Hipódromo Argentino de Palermo

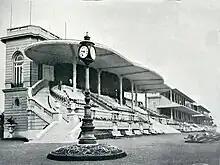
The stands in 1920

In 1908, the original buildings and grandstands were replaced with a Beaux Arts grandstand designed by Louis Faure-Dujarric, still in use today and considered part of the city's architectural heritage.